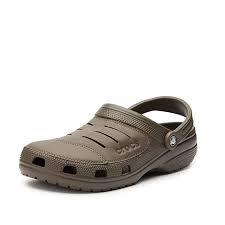
Label: Clog